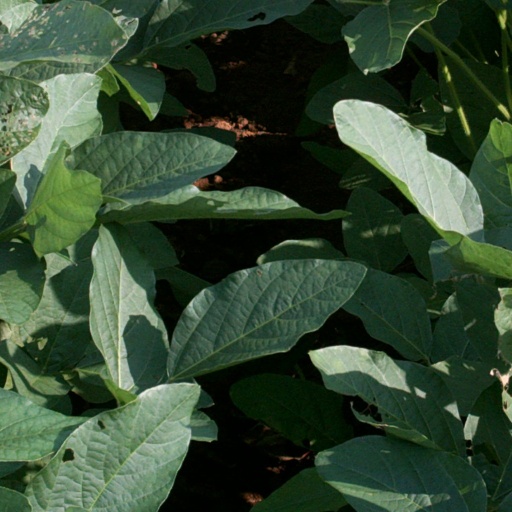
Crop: soybean